Key to the City (film)

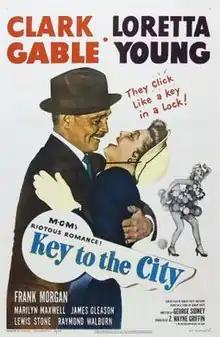

Key to the City is a 1950 American romantic comedy film starring Clark Gable and Loretta Young as mayors who meet in San Francisco, and despite their contrasting personalities and views, fall in love.